David Thompson (explorer)

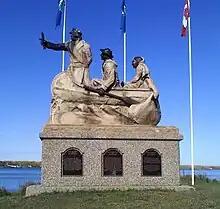
David Thompson and two First Nations guides on the shore of Lac la Biche, where he landed on 4 October 1798.

Thompson's body was interred in Montreal's Mount Royal Cemetery in an unmarked grave. It was not until 1926 that efforts by J.B. Tyrrell and the Canadian Historical Society resulted in the placing of a tombstone to mark his grave. The next year, Thompson was named a National Historic Person by the federal government, one of the earliest such designations. A federal plaque reflecting that status is at Jasper National Park, Alberta. Meantime, Thompson's achievements are central reasons for other national historic designations: